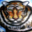
Label: tiger